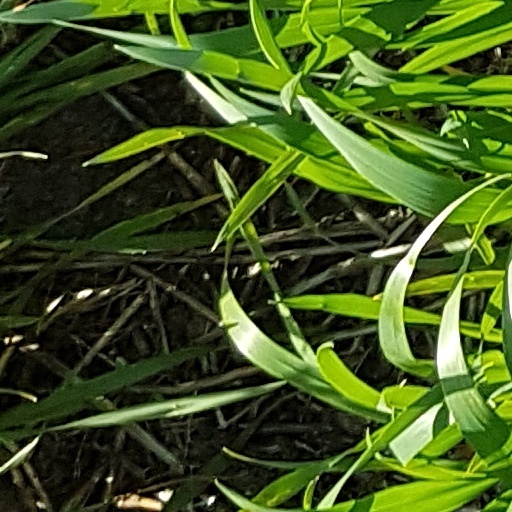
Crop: wheat